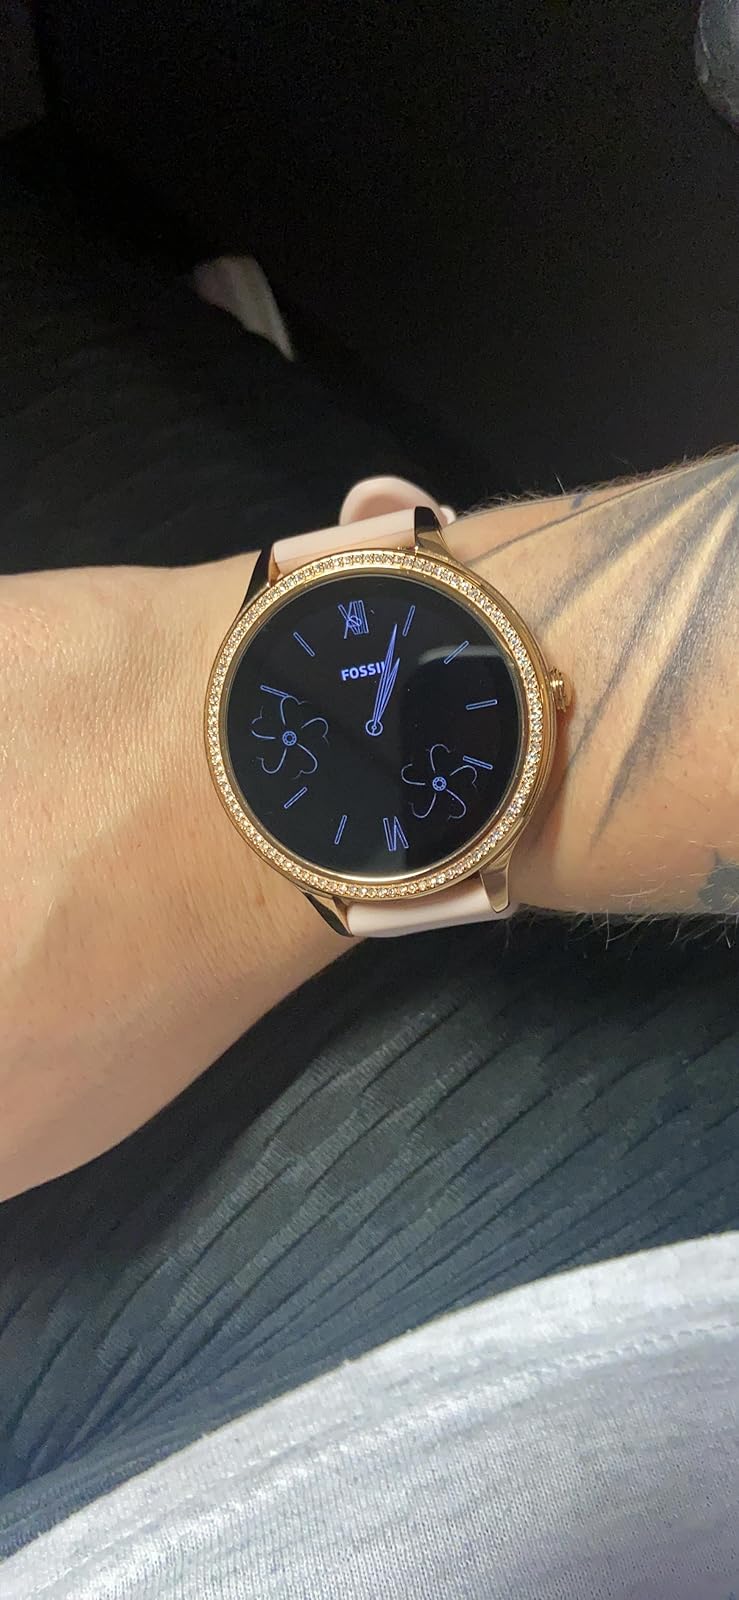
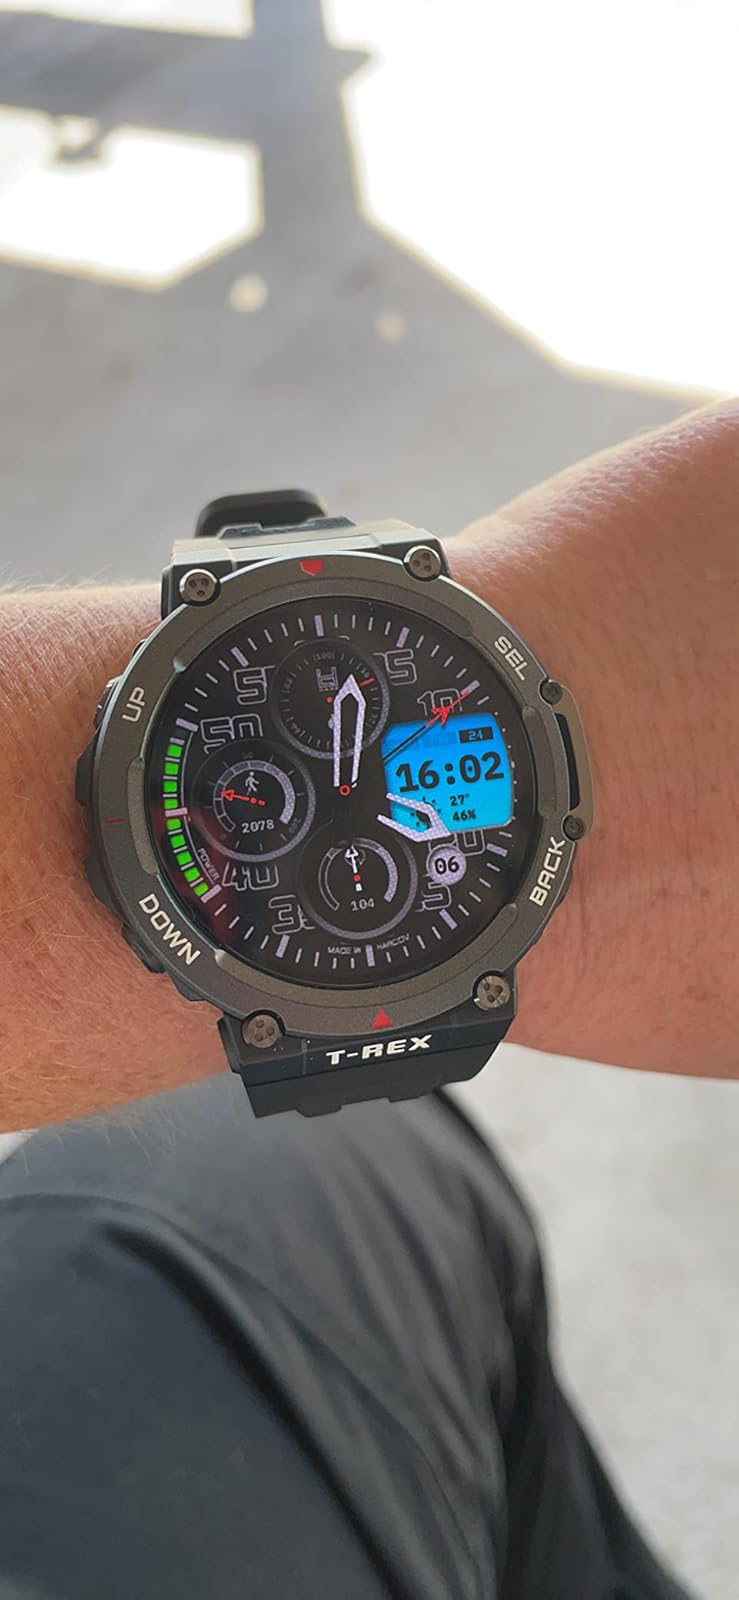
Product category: smartwatch
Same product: no